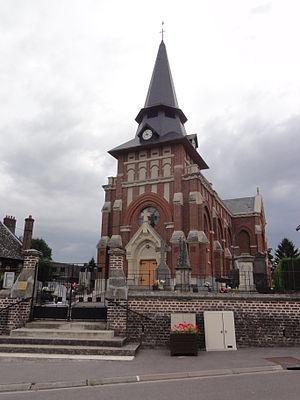
Urvillers est une commune française située dans le département de l'Aisne, en région Hauts-de-France.